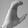
ASL letter: C